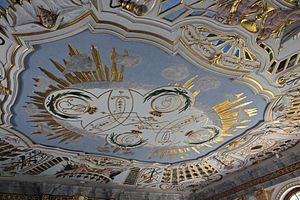
Eremitageslottet / Historie / 1700-tallet
Loftsdekorationen i spisesalen.
Loftsdekorationen i spisesalen
Eremitageslottet er et kongeligt lystslot i Jægersborg Dyrehave nord for København, beliggende på det højeste punkt på Eremitagesletten. Slottet blev opført af arkitekten Lauritz de Thurah fra 1734 til 1736 for Kong Christian 6. som et sted, hvor kongen under sine parforcejagter kunne holde taffel.